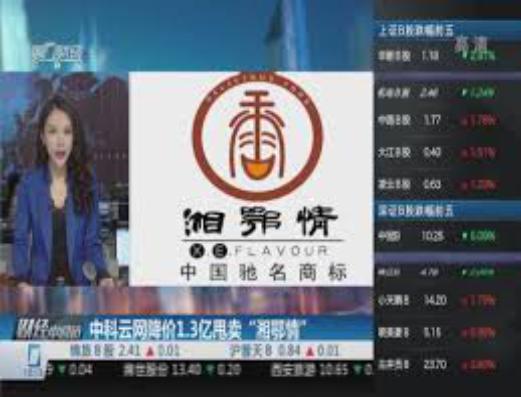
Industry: Food